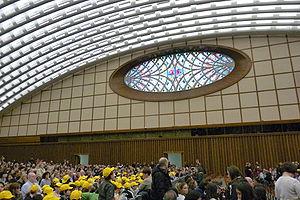
Intérieur de la salle Paul VI au Vatican.